Grand Marais Harbor of Refuge Inner and Outer Lights

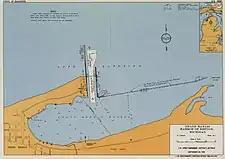
Map of Grand Marais Harbor

In the 1870s, shipping traffic through Lake Superior increased tremendously. Realizing the lack of a safe harbor between Whitefish Bay and Grand Island, the Army Corps of Engineers began upgrading the harbor at Grand Marais in 1881. Over the next ten years, the Corps dredged the harbor and constructed a timber pile breakwater stretching across the harbor. A shipping channel was dredged into the harbor, and two timber crib piers long were built to each side of the channel. These piers were extended one section at a time.